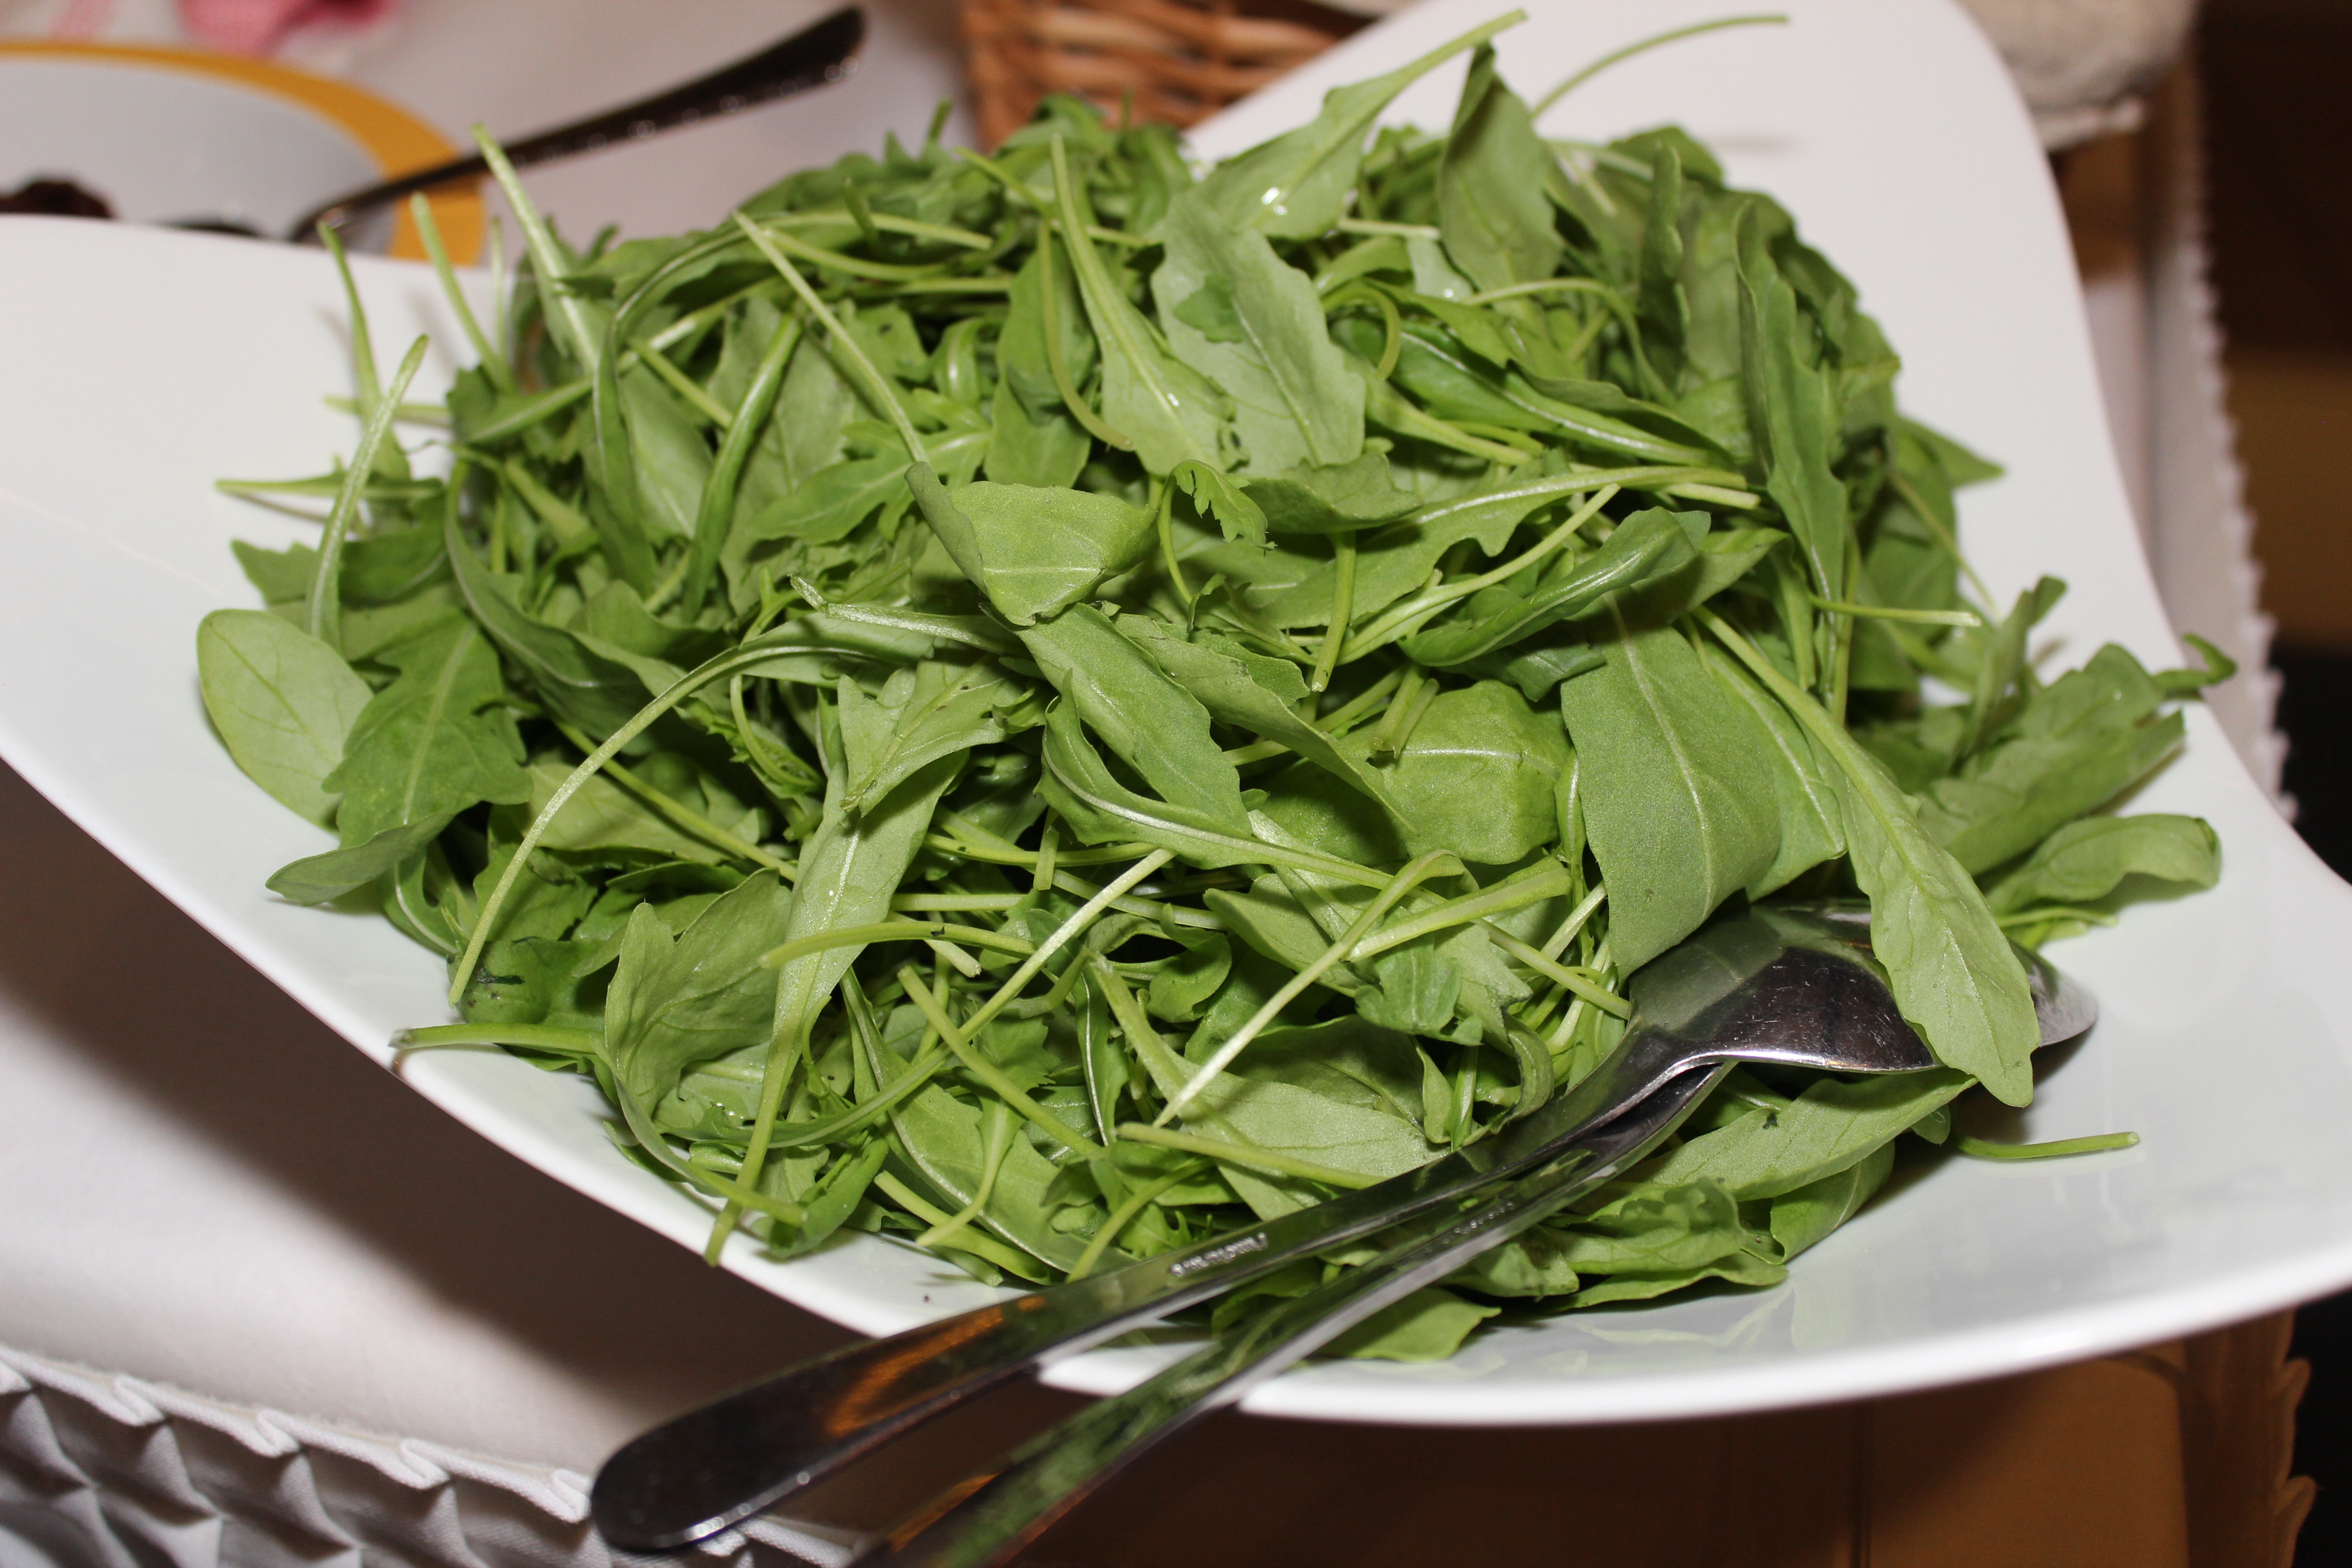
plant, dish, meal, food, salad, herb, produce, vegetable, healthy, eat, delicious, rocket, buffet, vegetarian food, starter, benefit from, flowering plant, cold buffet, leaf vegetable